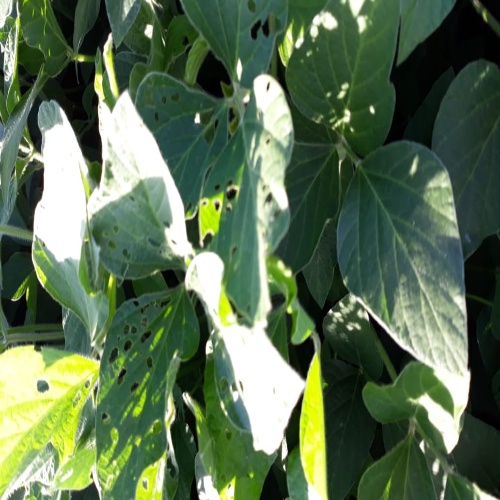
Label: Caterpillar